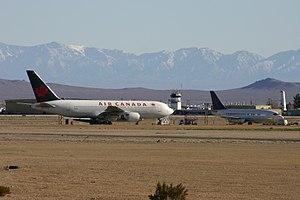
Le 23 juillet 1983, un Boeing 767 effectuant le vol 143 d'Air Canada entre Montréal, au Québec, et Edmonton, dans l'Alberta, s'est retrouvé à court de carburant à 12 000 mètres d'altitude, au centre du Canada, et a réussi à rejoindre en vol plané une base aérienne militaire désaffectée à Gimli pour un atterrissage forcé qui ne fait que 10 blessés légers. L'avion d'Air Canada impliqué dans l'incident a été surnommé « planeur de Gimli ».